Turkish Equestrian Federation

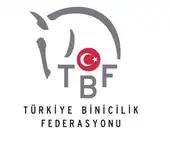

The Turkish Equestrian Federation is the governing sport association for equestrian sports in Turkey,